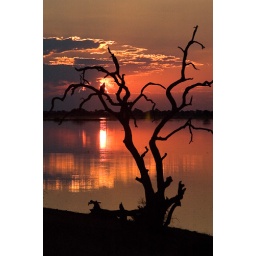
Perched bird on a dead tree in the Chobe National Park - border between Botswana &amp;amp; Namibia